Montpelier Hill

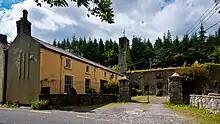
The Stewards House

Further down the hill, along the Military Road, is a two-story house, known as The Stewards House or as Killakee House (not to be confused with the now-demolished Killakee House that served as the residence of the Massy family who owned the adjacent Killakee Estate). It was built around 1765 by the Conolly family as a hunting lodge. Over the years, it has served as a dower house and as a residence for the agent who managed the Killakee Estate. To the rear is a belfry; this was once a common feature of large farmhouses and was used to call the workers for meals. The Hell Fire Club held meetings here for a time following the fire that damaged Mount Pelier lodge. The house has a reputation for being haunted, particularly by a large black cat. Stories regarding the origin of this spectre connect it either with the account of the priest who exorcised a cat at the Hell Fire Club or with a cat that was doused in whiskey and set alight by members of the Hell Fire Club before escaping across the mountains with its fur aflame.